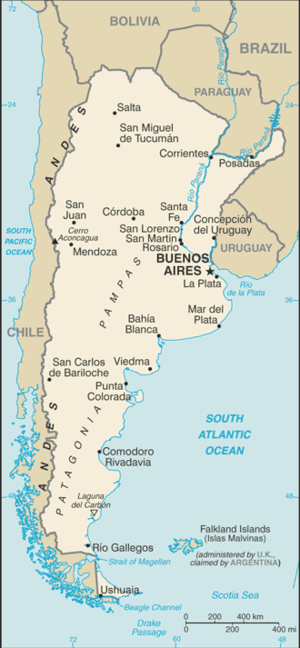
Bahía Blanca
Bahía Blancas beliggenhed i Argentina
Bahía Blanca er en by i den østlige del af Argentina, med et indbyggertal på cirka 274.000. Byen ligger i Buenos Aires provinsen, på landets Atlanterhavskyst.